Monte Waterbury

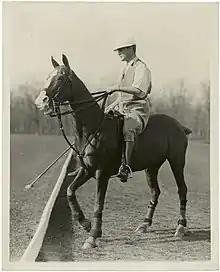
Monte Waterbury in 1914.

James Montaudevert "Monte" Waterbury Jr. (April 24, 1876 – August 28, 1920) was an American businessman and a 10-goal polo handicap player. Together with his brother Lawrence Waterbury, Harry Payne Whitney and Devereaux Milburn, known collectively as the "Big Four," he competed and won the 1909 International Polo Cup.